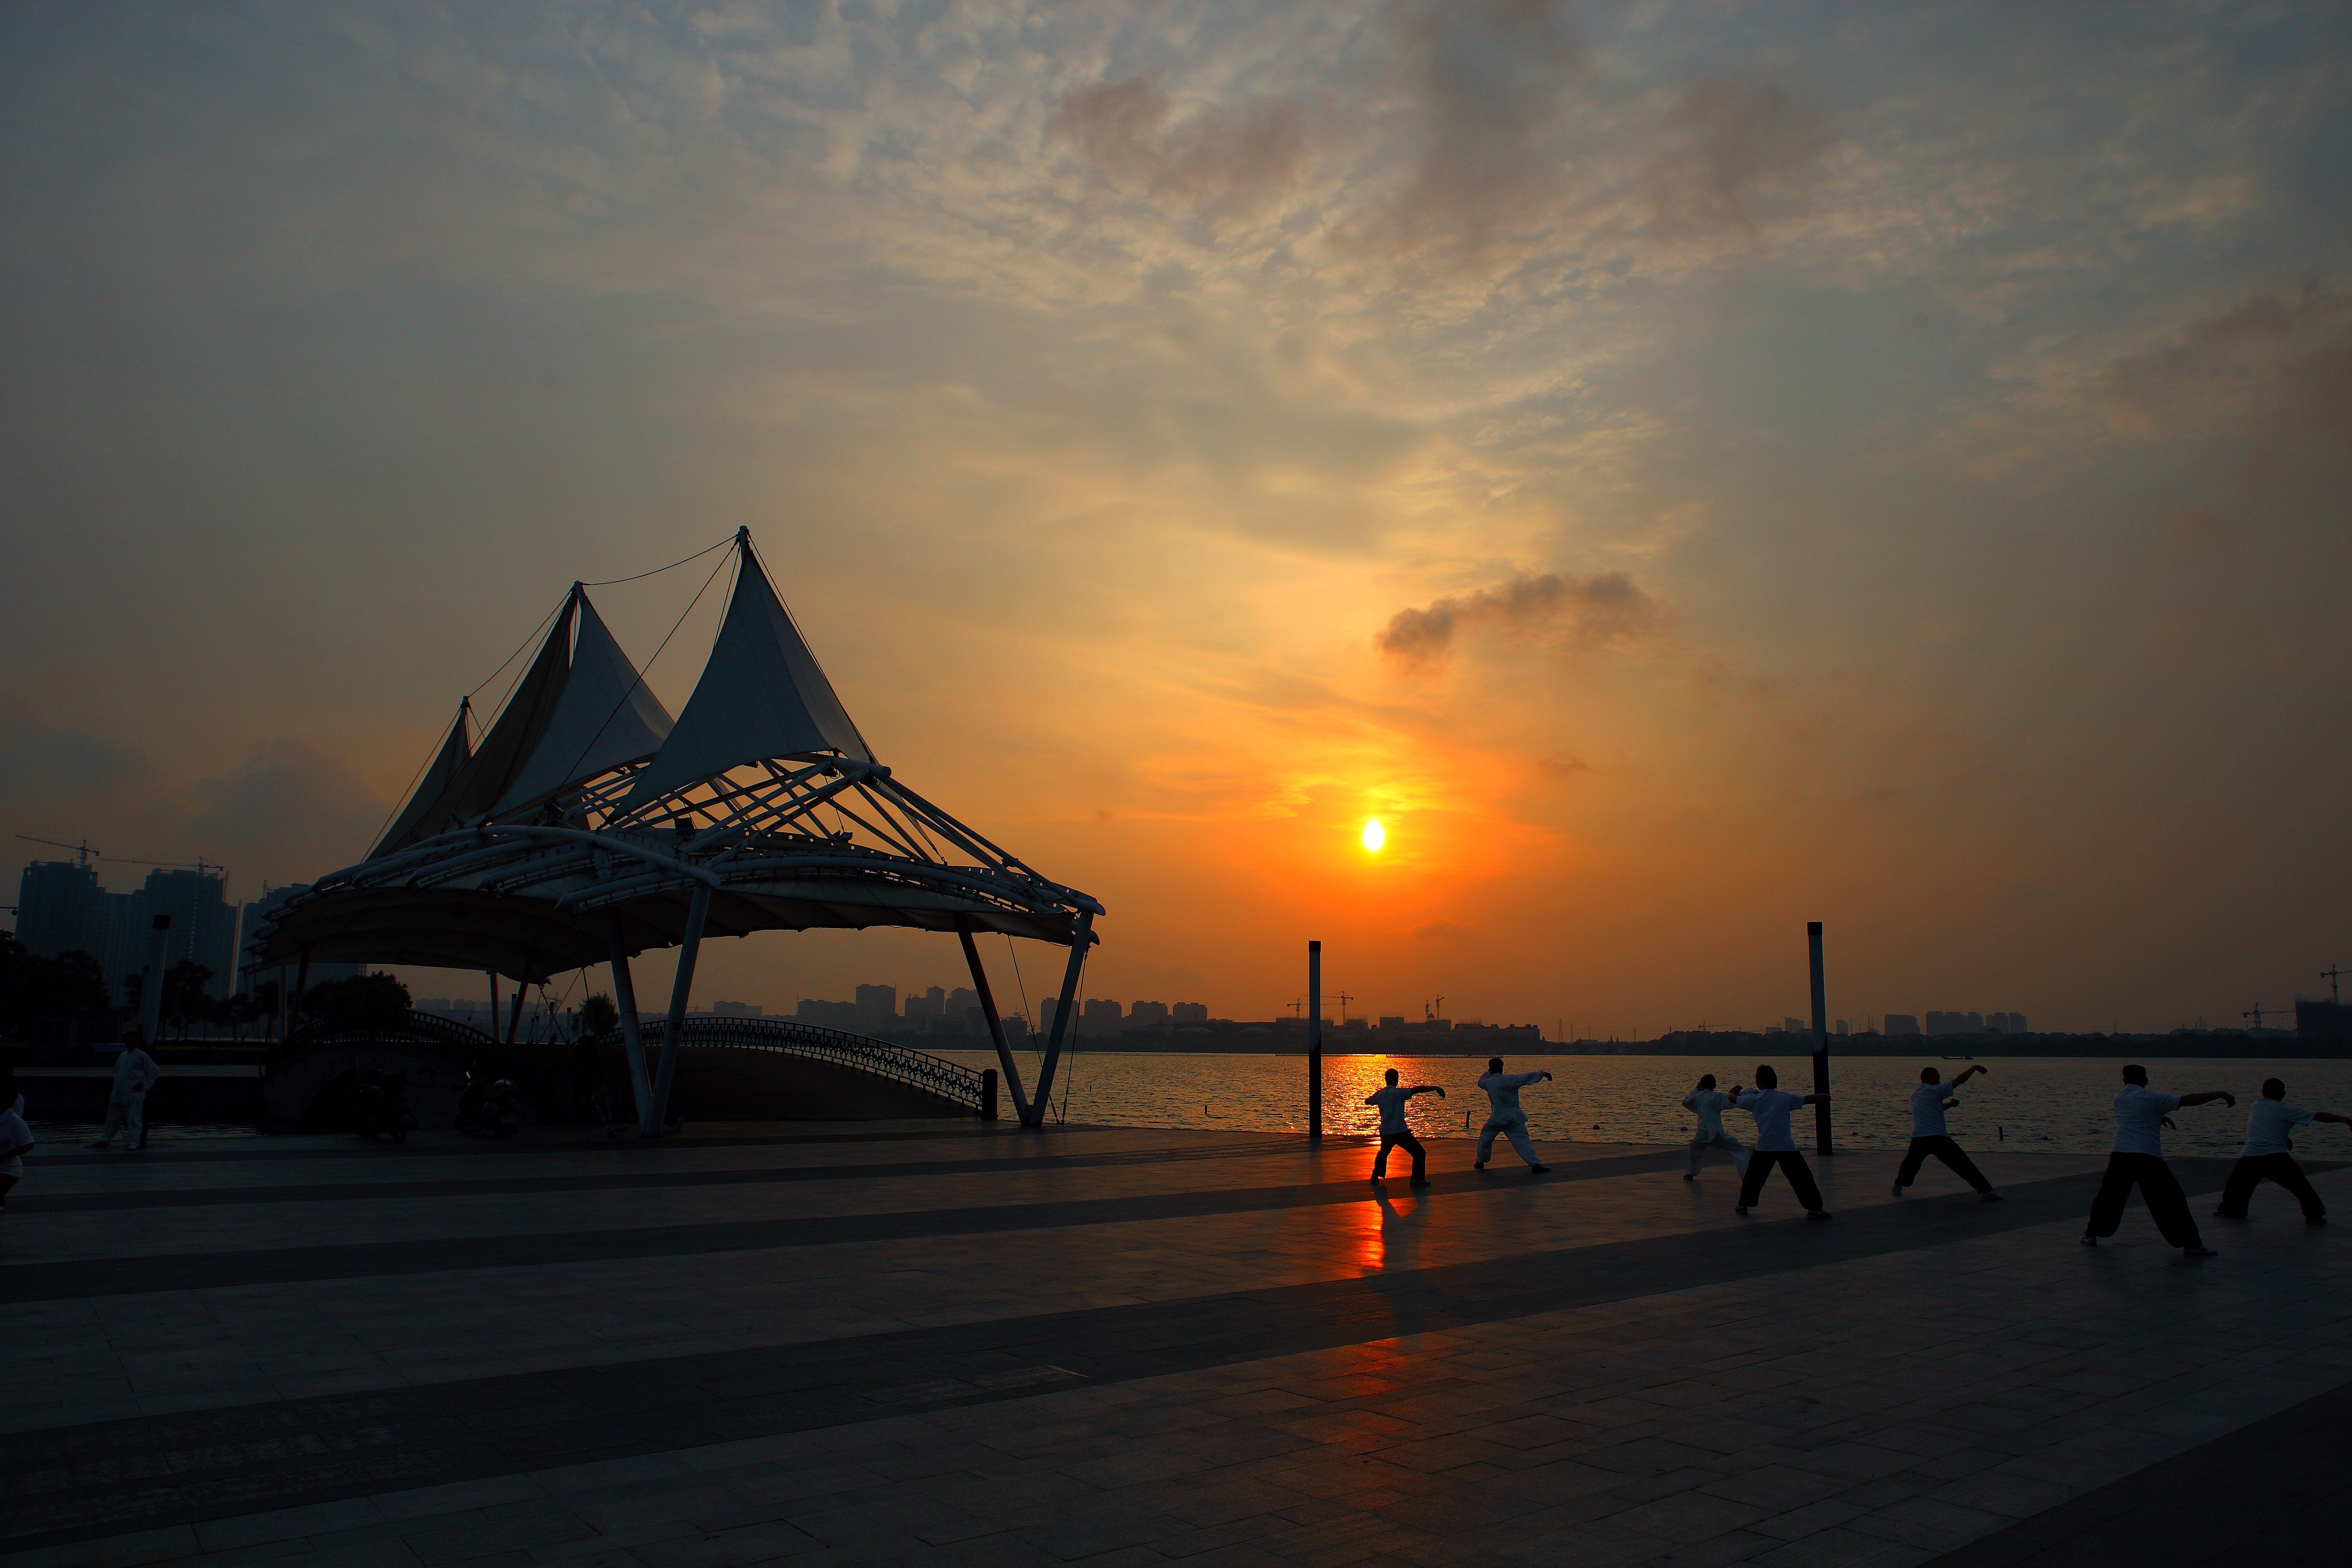
beach, sea, ocean, horizon, cloud, sky, sun, sunrise, sunset, sunlight, morning, dawn, pier, dusk, evening, lakefront, gymnastics, afterglow